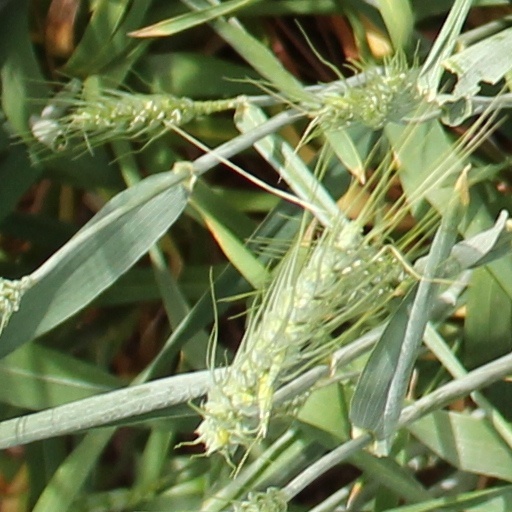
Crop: wheat